VFA-213

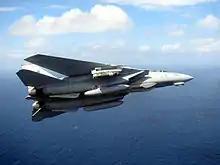
VF-213 F-14D carrying a LANTIRN pod

The squadron deployed to WestPac on USS "Abraham Lincoln" in May 1991 in support of UN sanctions against Iraq. VF-213 flew combat air patrol and TARPS missions, recording the devastation of Kuwait oil fields. In 1993, VF-213 became the sole F-14 squadron on "Abraham Lincoln". That same year, VF-213 flew in support of Operation Restore Hope in Somalia and Operation Southern Watch over Iraq.